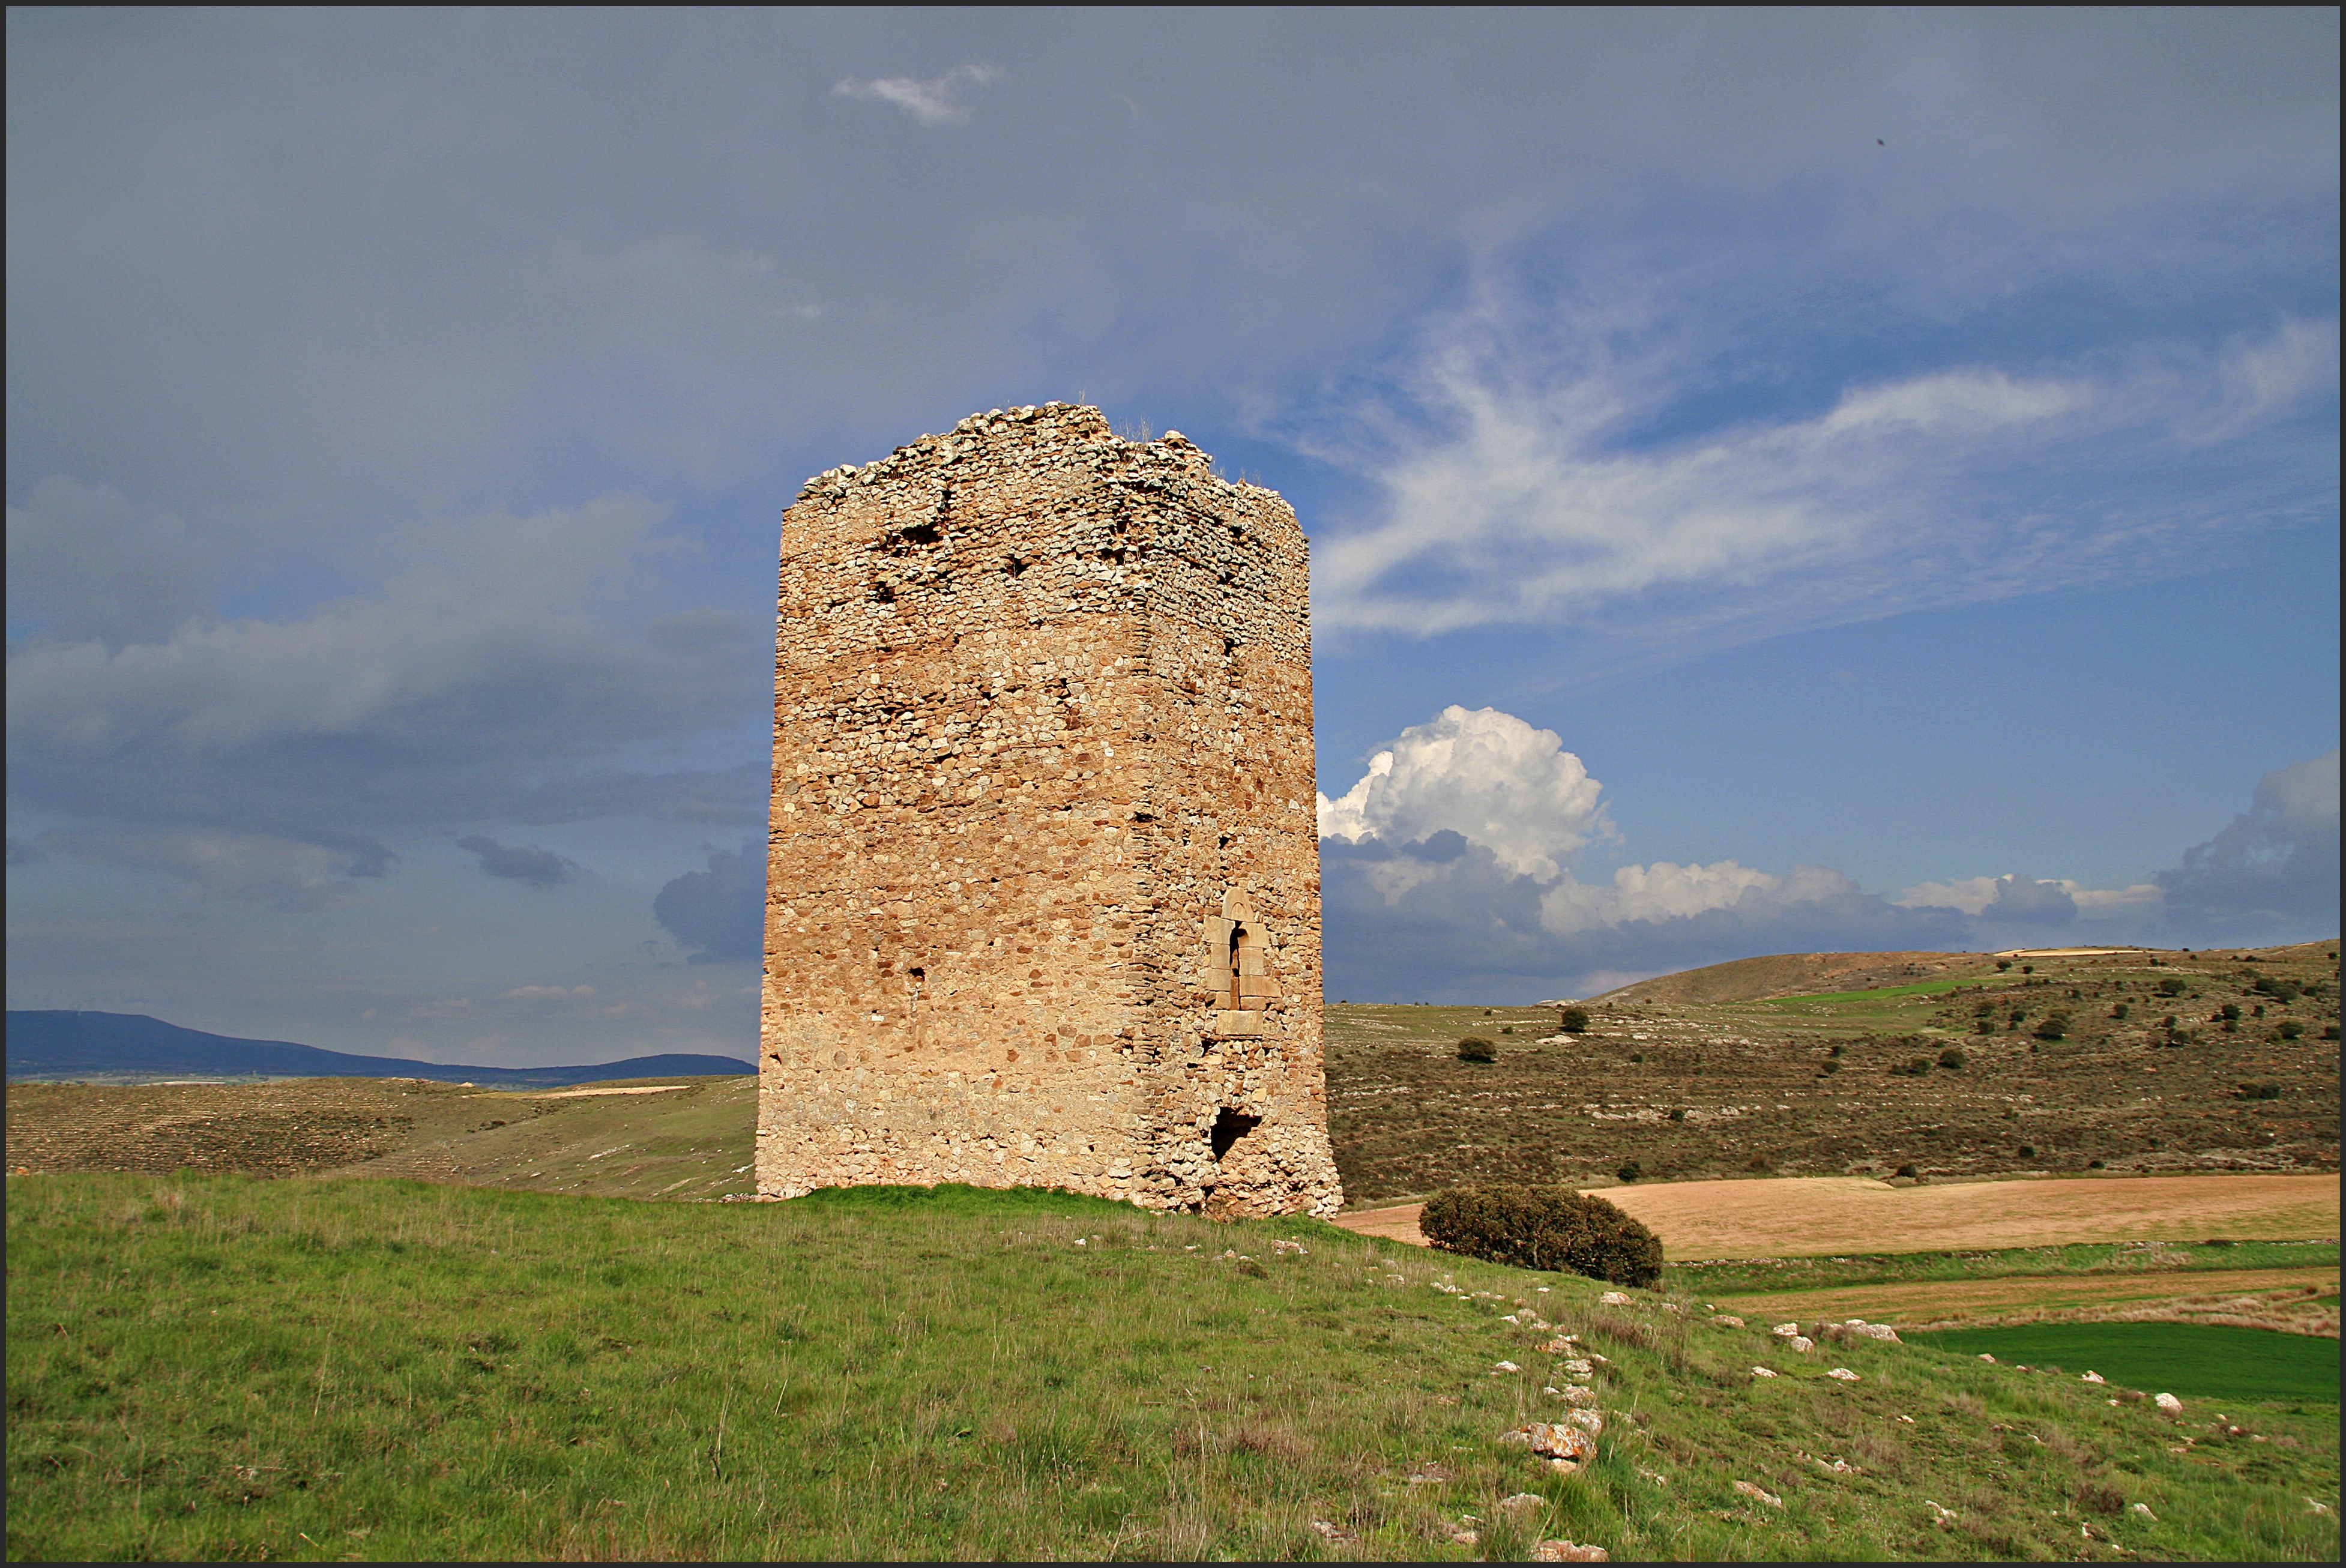
landscape, rock, hill, building, monument, tower, castle, landmark, fortification, ruins, soria, tajahuerce, aldealpozo, rutadelostorreones, valledelrituerto, monolith, rural area, torre ndelapica, archaeological site, ancient history